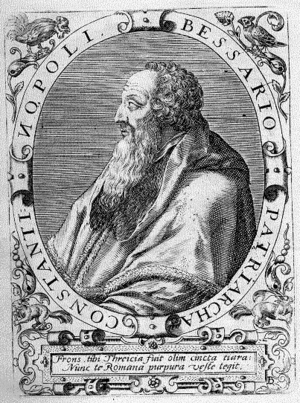
La chute de Constantinople ou prise de Constantinople est un siège historique qui aboutit, le 29 mai 1453, à la prise de la ville par les troupes ottomanes conduites par Mehmed II. Elle marque la disparition de l’Empire romain d'Orient, aussi qualifié d'Empire byzantin, et sa fin définitive en tant qu’entité politique et juridique.
L’histoire de l’Empire byzantin s’étend du IVᵉ siècle à 1453. En tant qu’héritier de l’Empire romain, l’Empire romain d’Orient, aussi nommé l’Empire byzantin, puise ses origines dans la fondation même de Rome. Dès lors, le caractère prédominant de l’histoire byzantine est l’exceptionnelle longévité de cet empire pourtant confronté à d’innombrables défis tout au long de son existence comme en témoigne le grand nombre de sièges que dut subir sa capitale, Constantinople. La création de cette dernière par Constantin en 330 peut constituer un deuxième point de départ à l’histoire de l’Empire byzantin avec la division définitive de l’Empire romain en 395. En effet, l'emplacement de Constantinople au carrefour entre l'Orient et l'Occident contribua grandement à l'immense richesse de l'Empire byzantin. Cette richesse couplée à son très grand prestige firent de lui un empire respecté mais aussi très convoité. En outre, la richesse des sources historiques byzantines permet d'avoir un aperçu complet et détaillé de l'histoire byzantine, bien que l’impartialité des historiens, souvent proches du pouvoir, est parfois contestable.
La cité de Mistra ou Mystrás est une ancienne cité de Morée fondée par les Francs au XIIIᵉ siècle, près de l'antique Sparte. Elle est aujourd'hui en ruines.